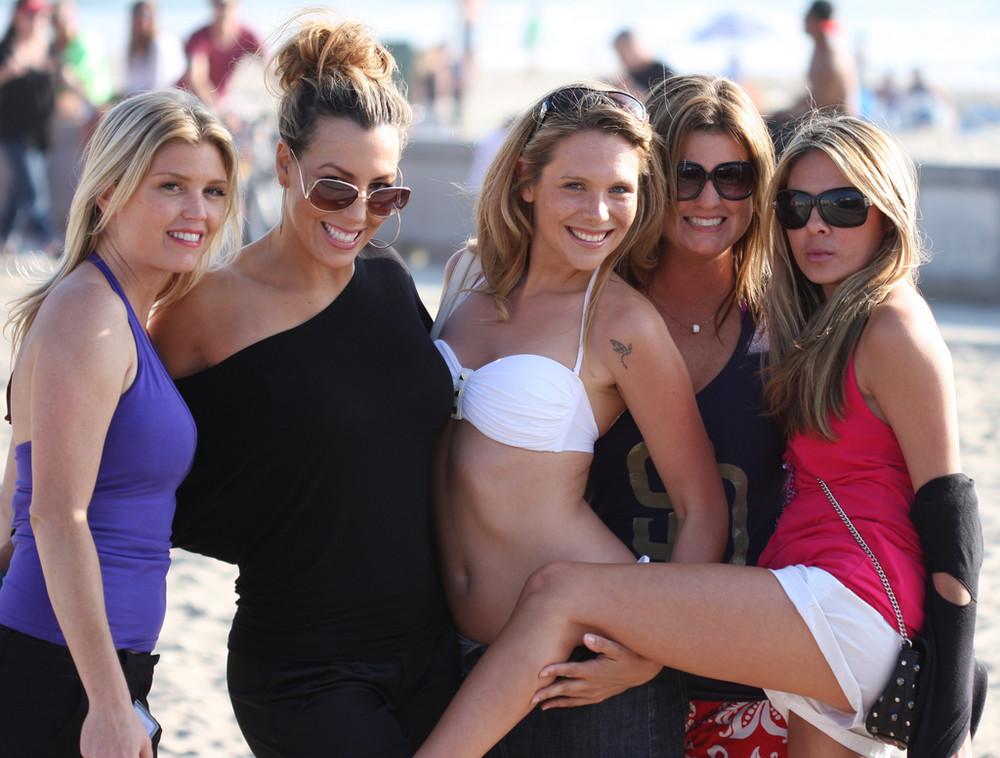
Gender: women